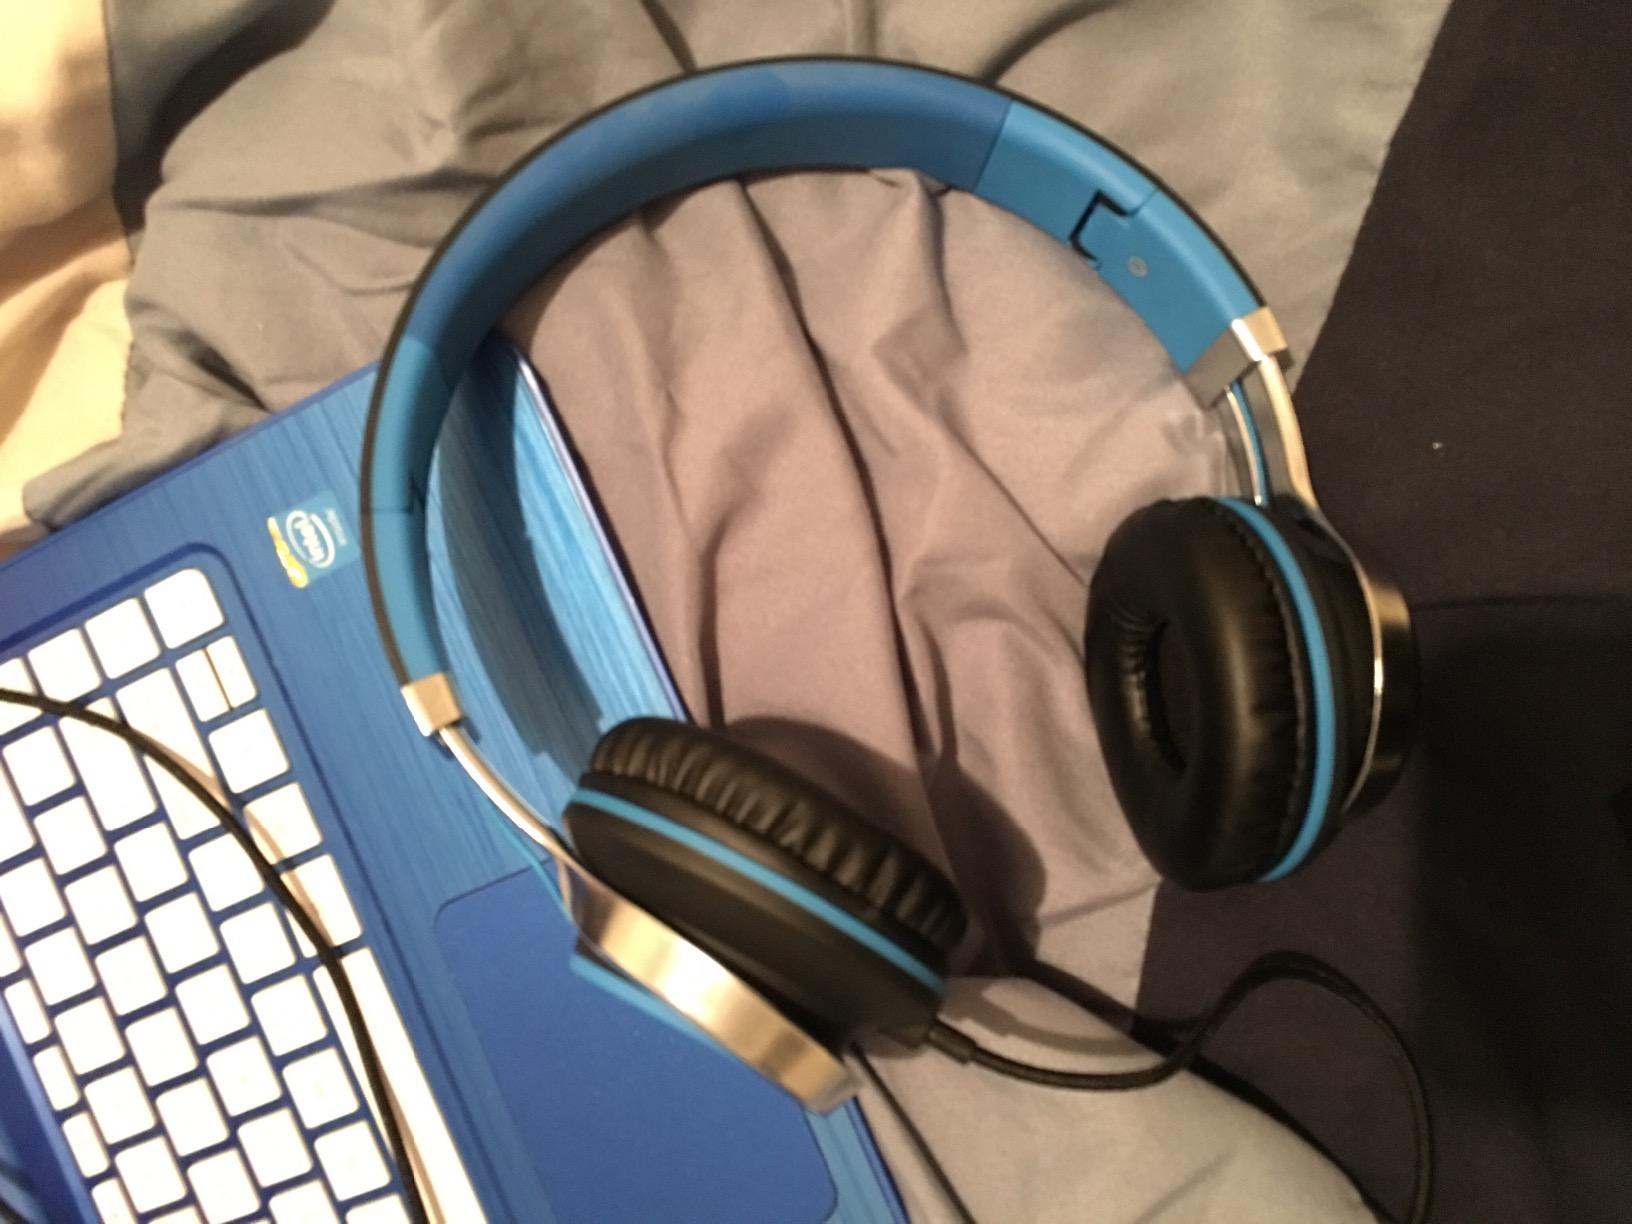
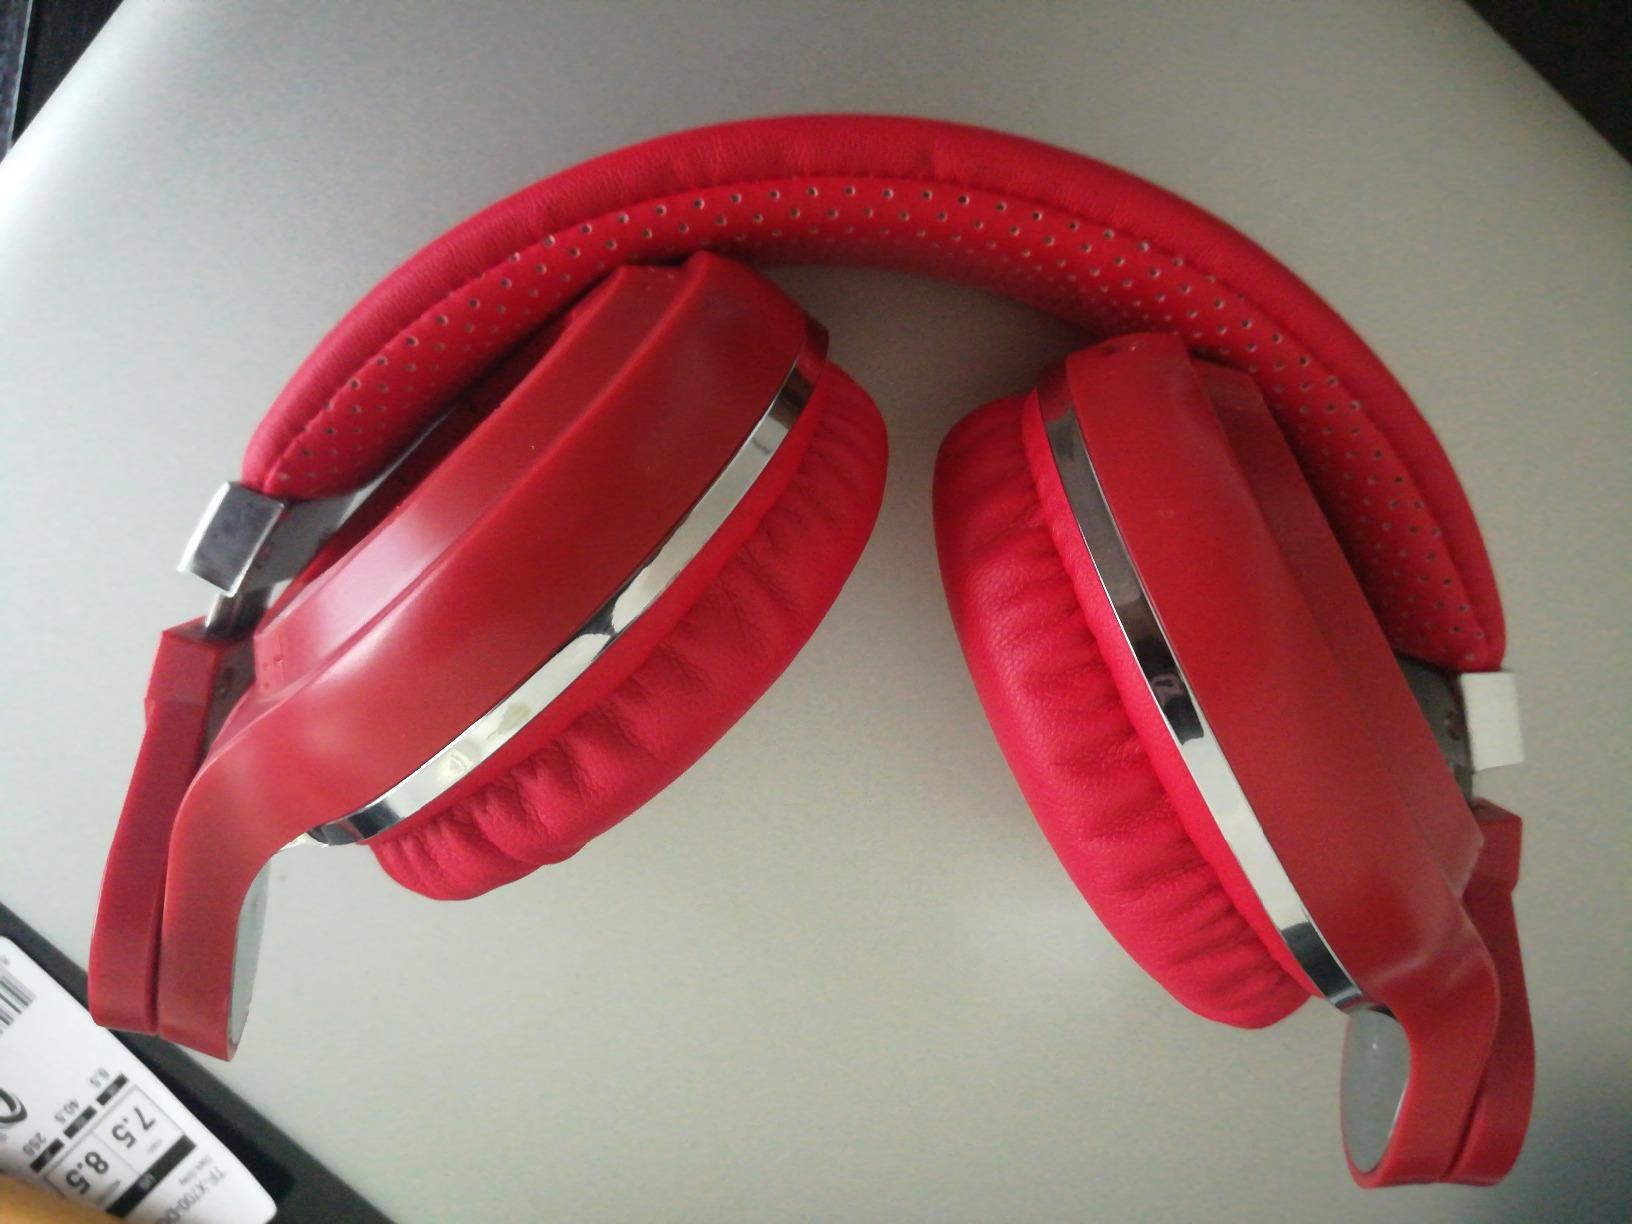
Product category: headphones
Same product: no